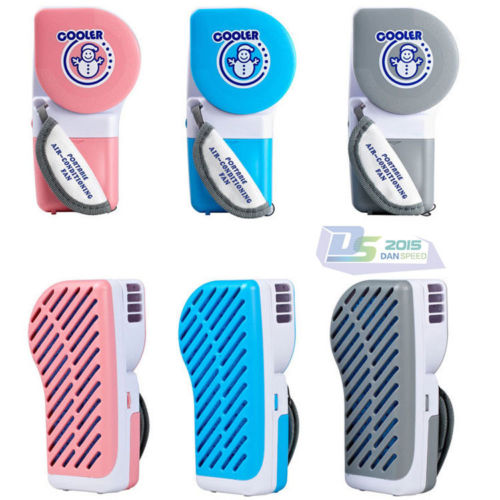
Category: fan